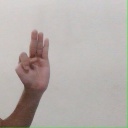
अक्षर: भ